Aldershot Buddhist Centre

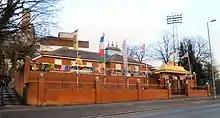
Aldershot Buddhist Centre in 2018

Aldershot Buddhist Centre (also the Buddhist Community Centre UK or BCCUK) is a Buddhist temple and community centre catering for the Buddhists of Aldershot in Hampshire and surrounding area. Opened in 2015, it describes itself as the United Kingdom's first Buddhist community centre.